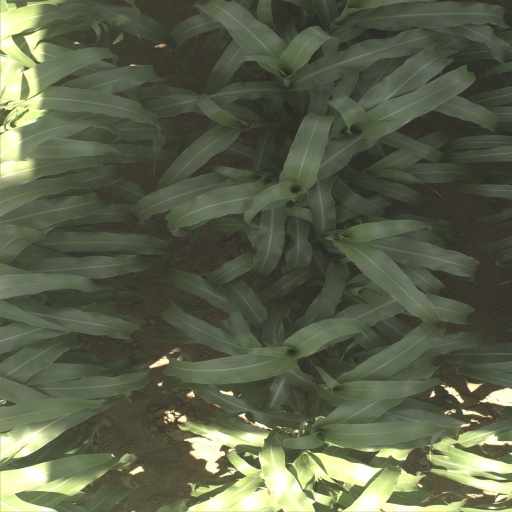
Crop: sorghum